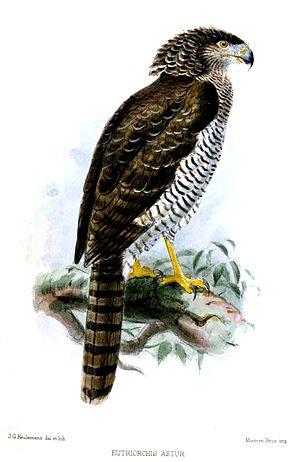
Cette liste a été établie à partir d'ouvrages et d'articles des années 1990 sur l'avifaune malgache. L'avifaune de Madagascar comprend 294 espèces dont 107 endémiques, 30 espèces menacés selon la classification de L'UICN.
Le Firasabé de Madagascar, anciennement connu en tant que Serpentaire de Madagascar, est une espèce de rapaces diurnes de la famille des Accipitridae. C'est la seule espèce du genre Eutriorchis. D'après Alan P. Peterson, c'est une espèce monotypique.
La Réserve naturelle intégrale de Tsaratanana est une aire protégée de Madagascar située dans la province de Diego-Suarez.